Bill Belichick

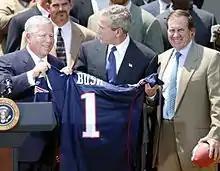
Belichick (right) during the Patriots' visit to the White House in 2004

In 2001, the Patriots went 11–5 in the regular season, and in the playoffs defeated the Oakland Raiders (in the "Tuck Rule Game") and Pittsburgh Steelers on the way to the Super Bowl. In Super Bowl XXXVI, Belichick's defense held the St. Louis Rams' offense, which had averaged 31 points during the season, to 17 points, and the Patriots won on a last-second field goal by Adam Vinatieri. The win was the first Super Bowl championship in Patriots history.